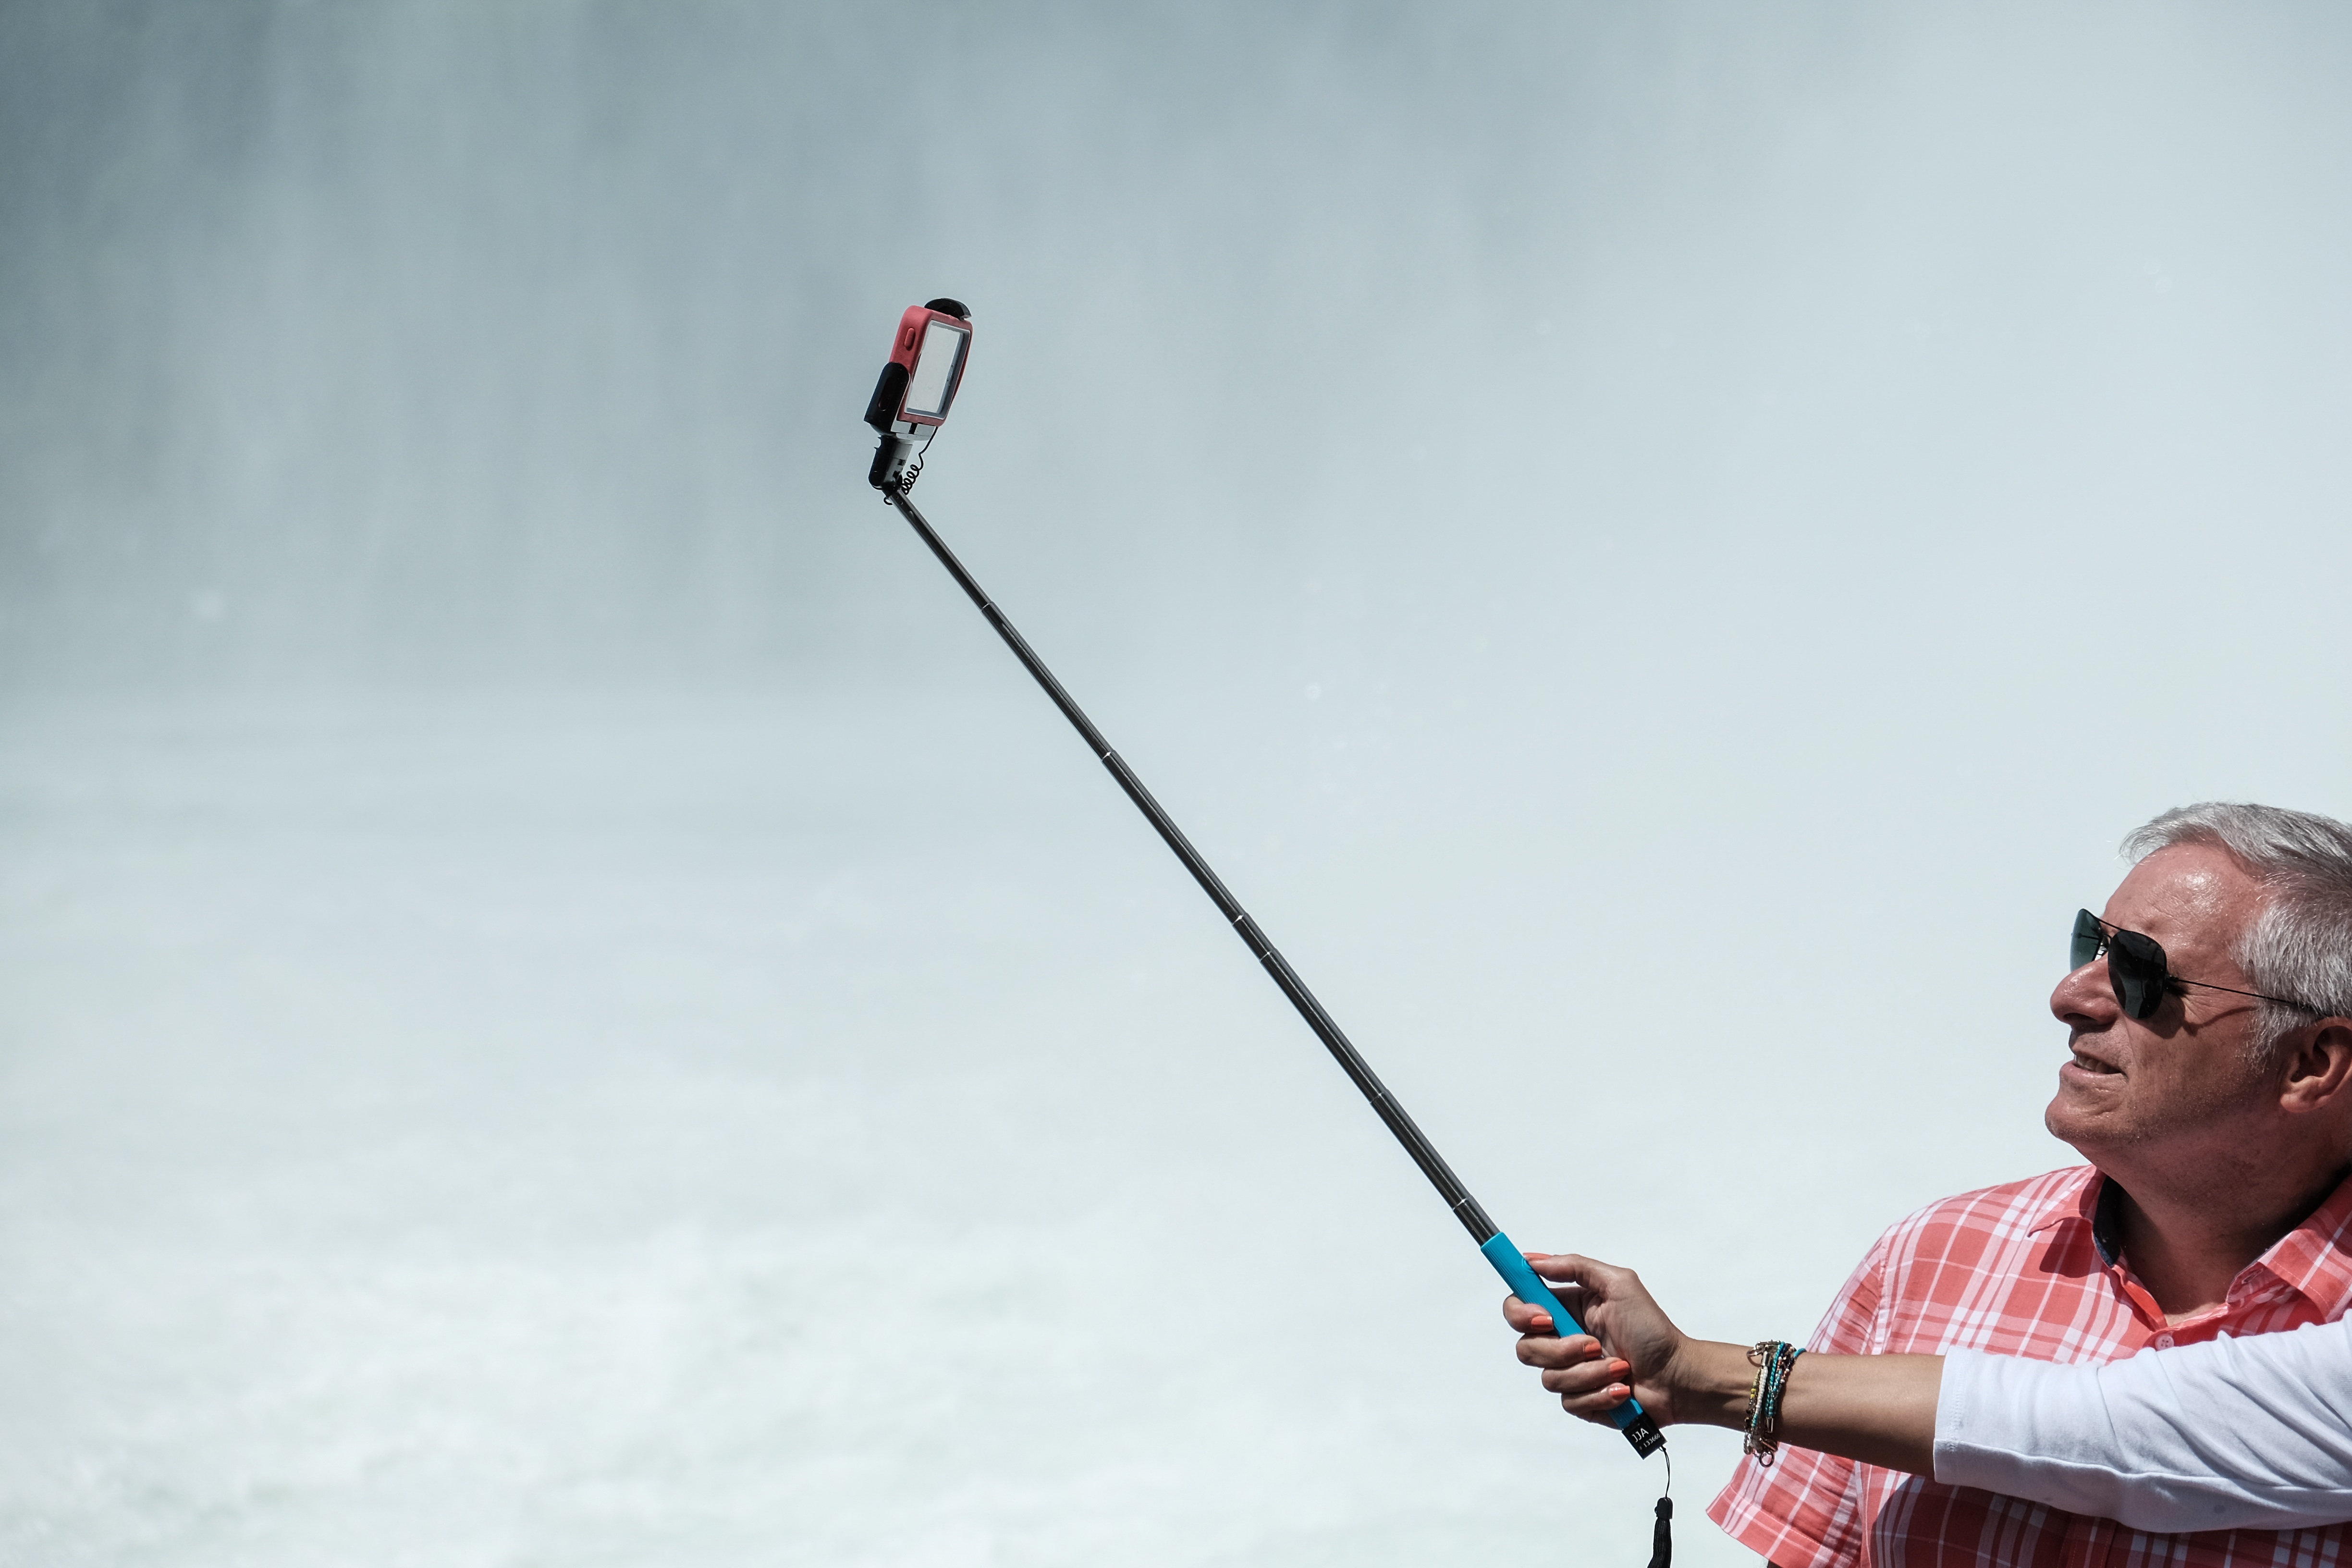
man, male, guy, recreation, skiing, holding, winter sport, sports, selfie, outdoor recreation